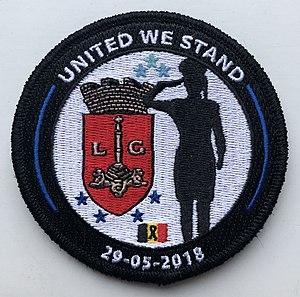
Ecusson de la Belgian Blue Line en hommage aux victimes policières (Soraya Belkacemi et Lucile Garcia) de l'attentat islamiste de Liège du 29 mai 2018
L’attaque du 29 mai 2018 à Liège est un attentat terroriste islamiste commis le 29 mai 2018 à Liège en Belgique, au cours duquel deux policières et le passager d'une voiture sont tués dans une fusillade précédée d'une attaque au couteau. L'agresseur a crié « Allahu akbar ». Le procureur fédéral belge a déclaré que certains éléments indiquent qu'il s'agit d'un acte terroriste. Le terroriste a ensuite pris comme bouclier humain une femme de ménage de l'athénée Léonie de Waha et continué à tirer, blessant quatre policiers, avant d'être abattu par les forces de l'ordre.